Postal censorship

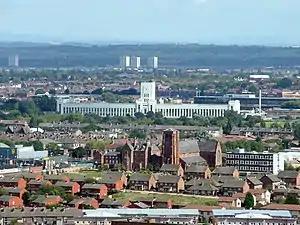
Littlewoods building where much of the British postal censorship took place

Soldiers on the front developed strategies to circumvent censors. Some would go on "home leave" and take messages with them to post from a remote location. Those writing postcards in the field knew they were being censored, and deliberately held back controversial content and personal matters. Those writing home had a few options including free, government-issued field postcards, cheap, picture postcards, and embroidered cards meant as keepsakes. Unfortunately, censors often disapproved of picture postcards. In one case, French censors reviewed 23,000 letters and destroyed only 156 (although 149 of those were illustrated postcards). Censors in all warring countries also filtered out propaganda that disparaged the enemy or approved of atrocities. For example, German censors prevented postcards with hostile slogans such as ""Jeder Stoß ein Franzos"" ("Every hit a Frenchman") among others.